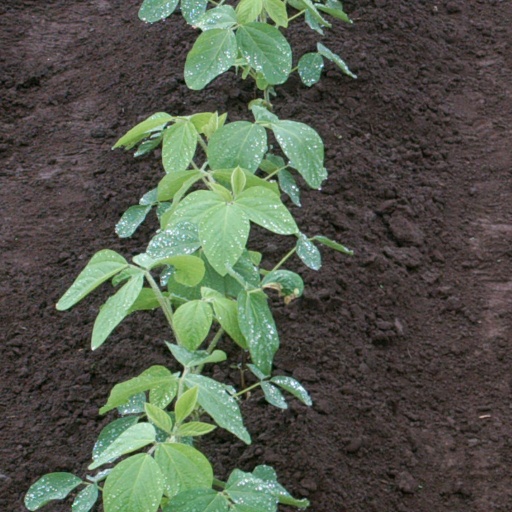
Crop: soybean